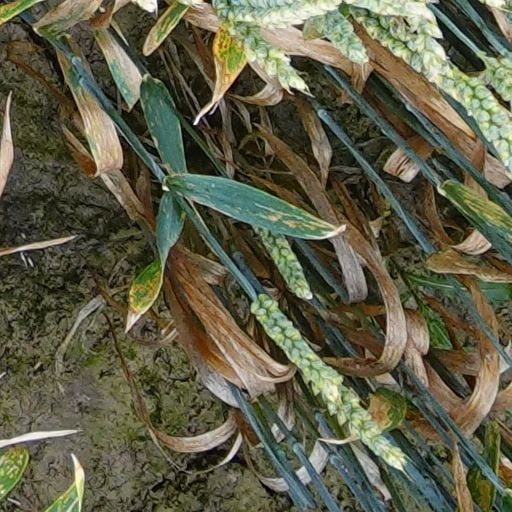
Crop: wheat